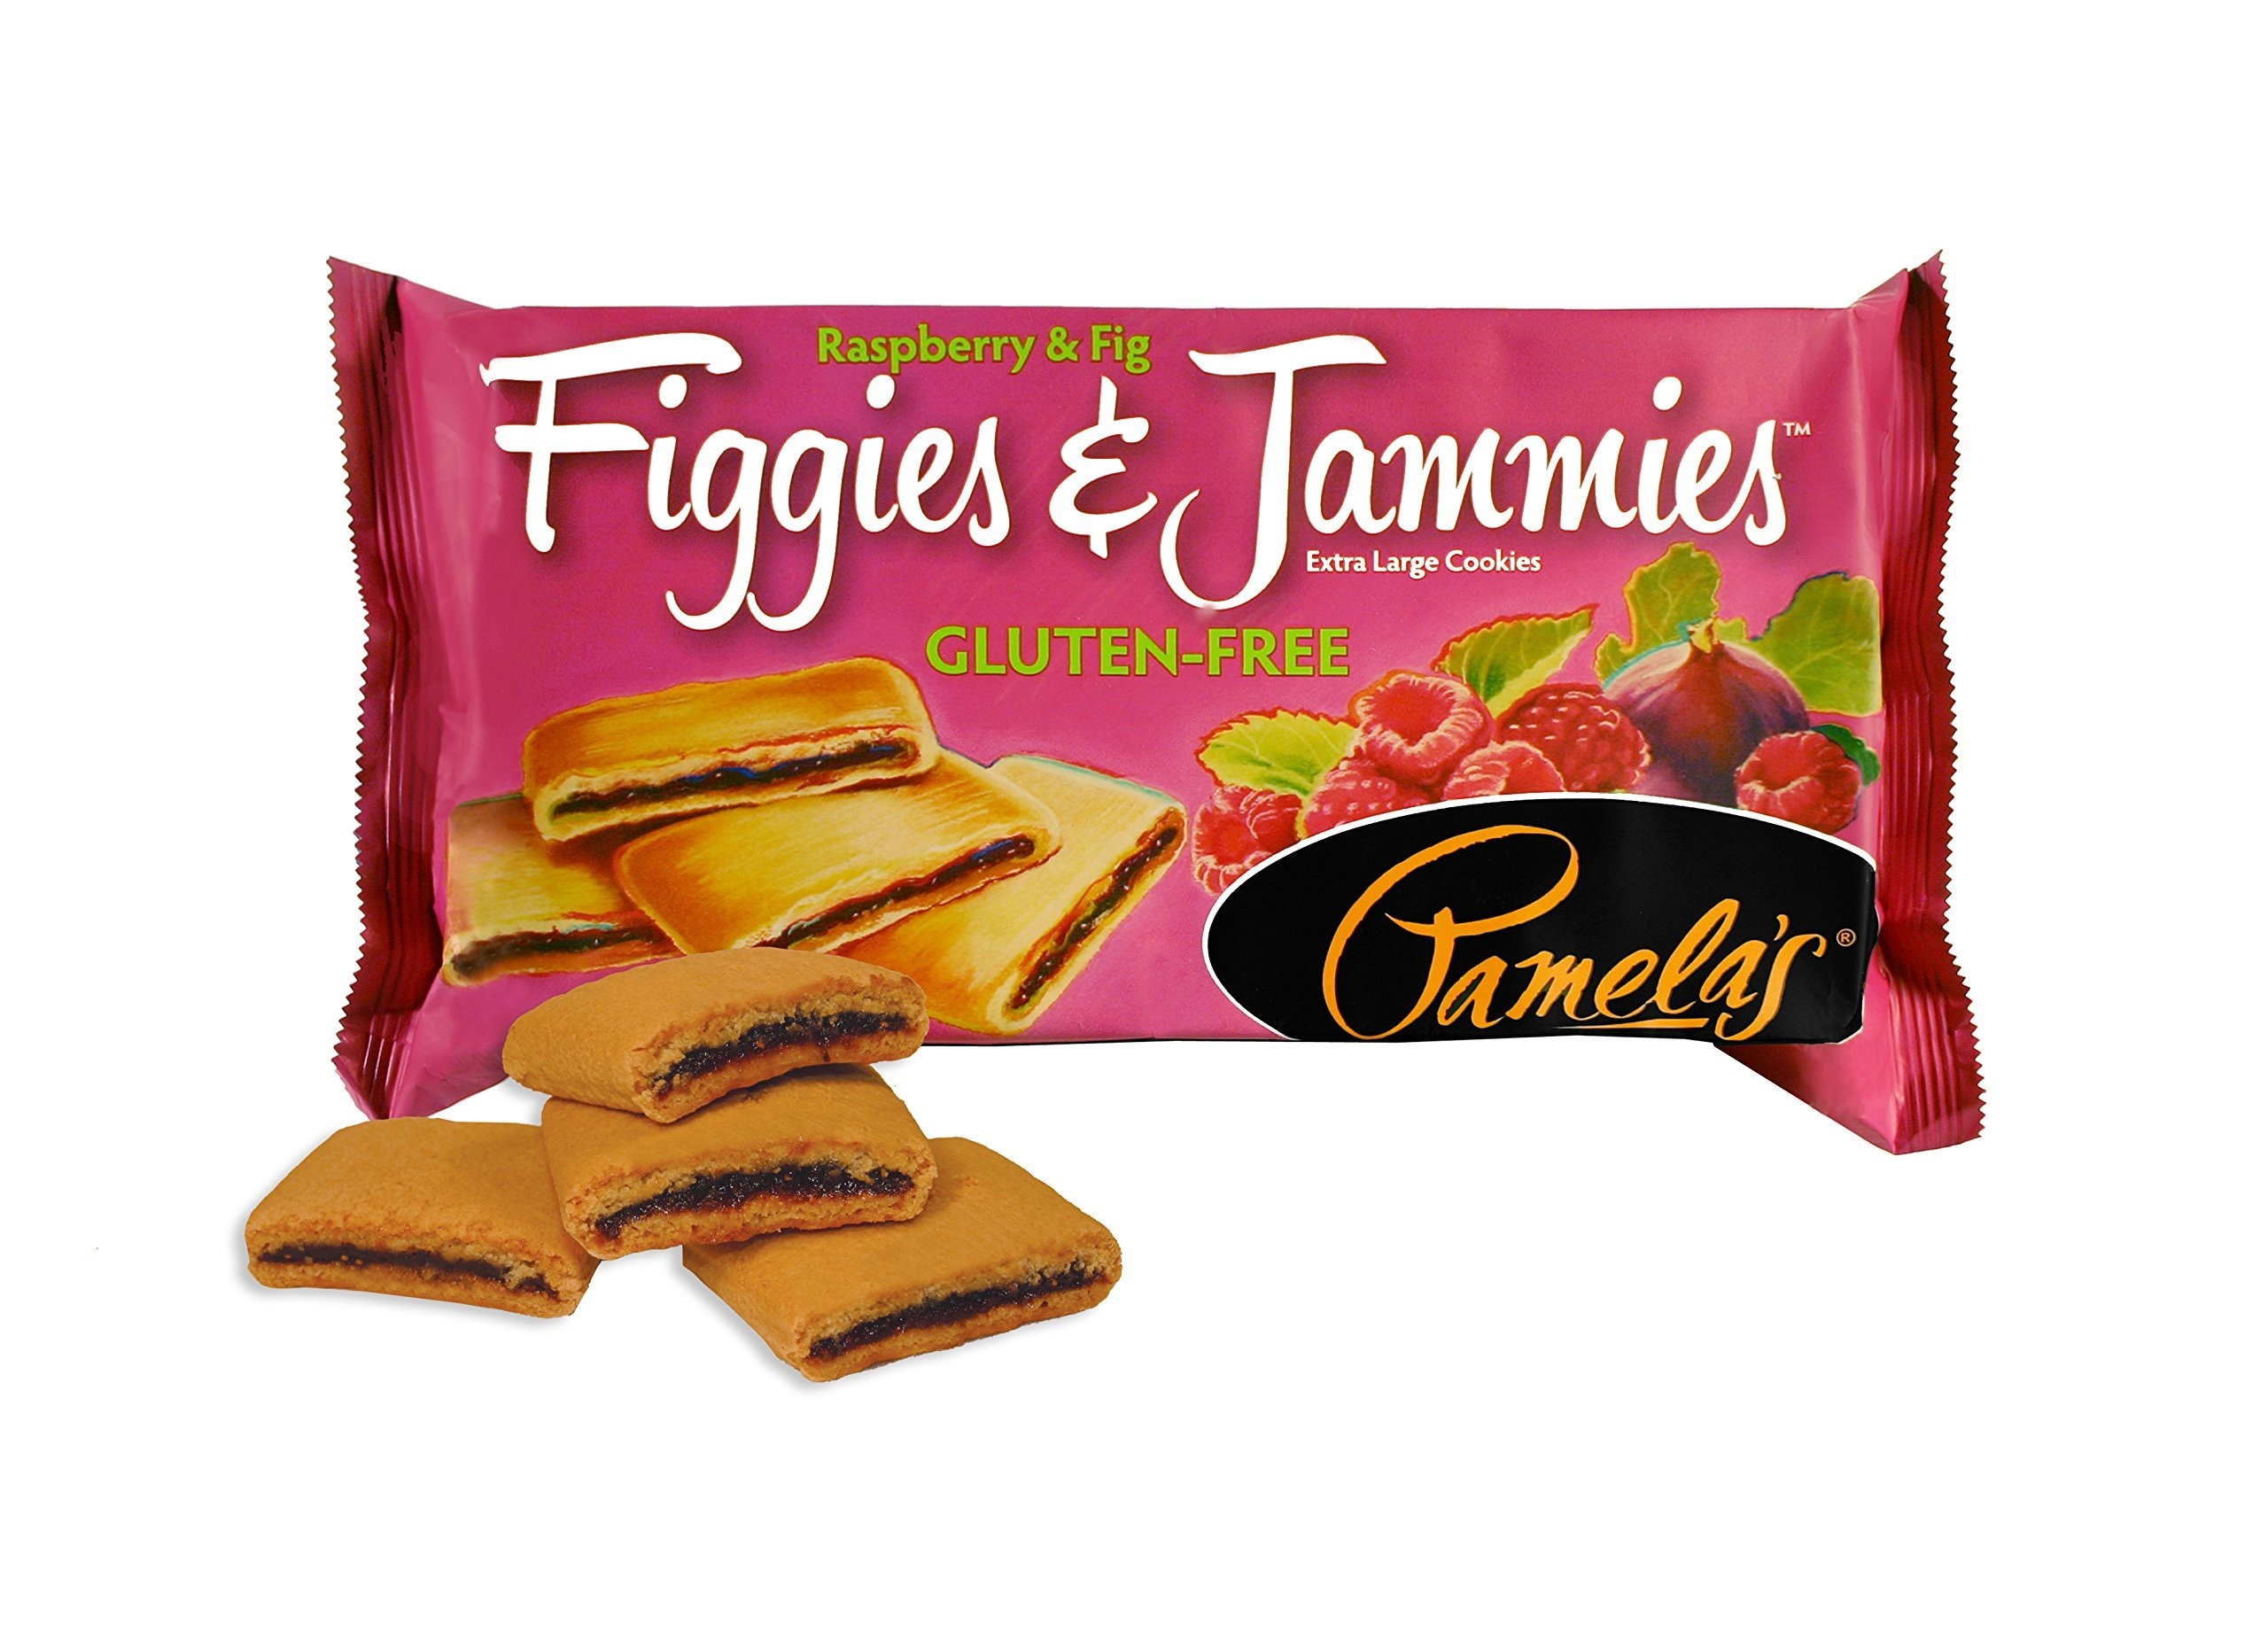
Item Name: Gluten Free Figgies & Jammies Fig Bars, Raspberry & Fig
Value: 9.0
Unit: Ounce

Price: 13.07